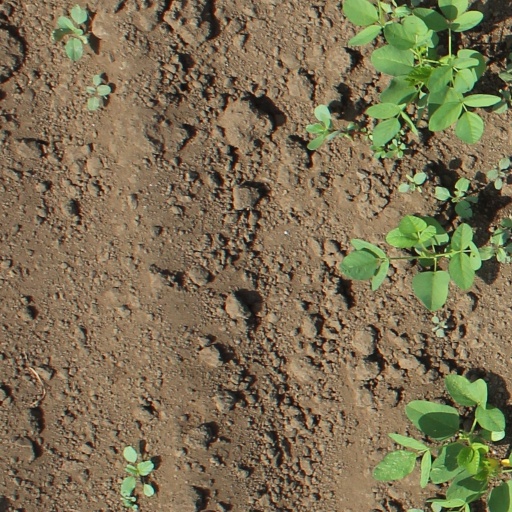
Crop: soybean